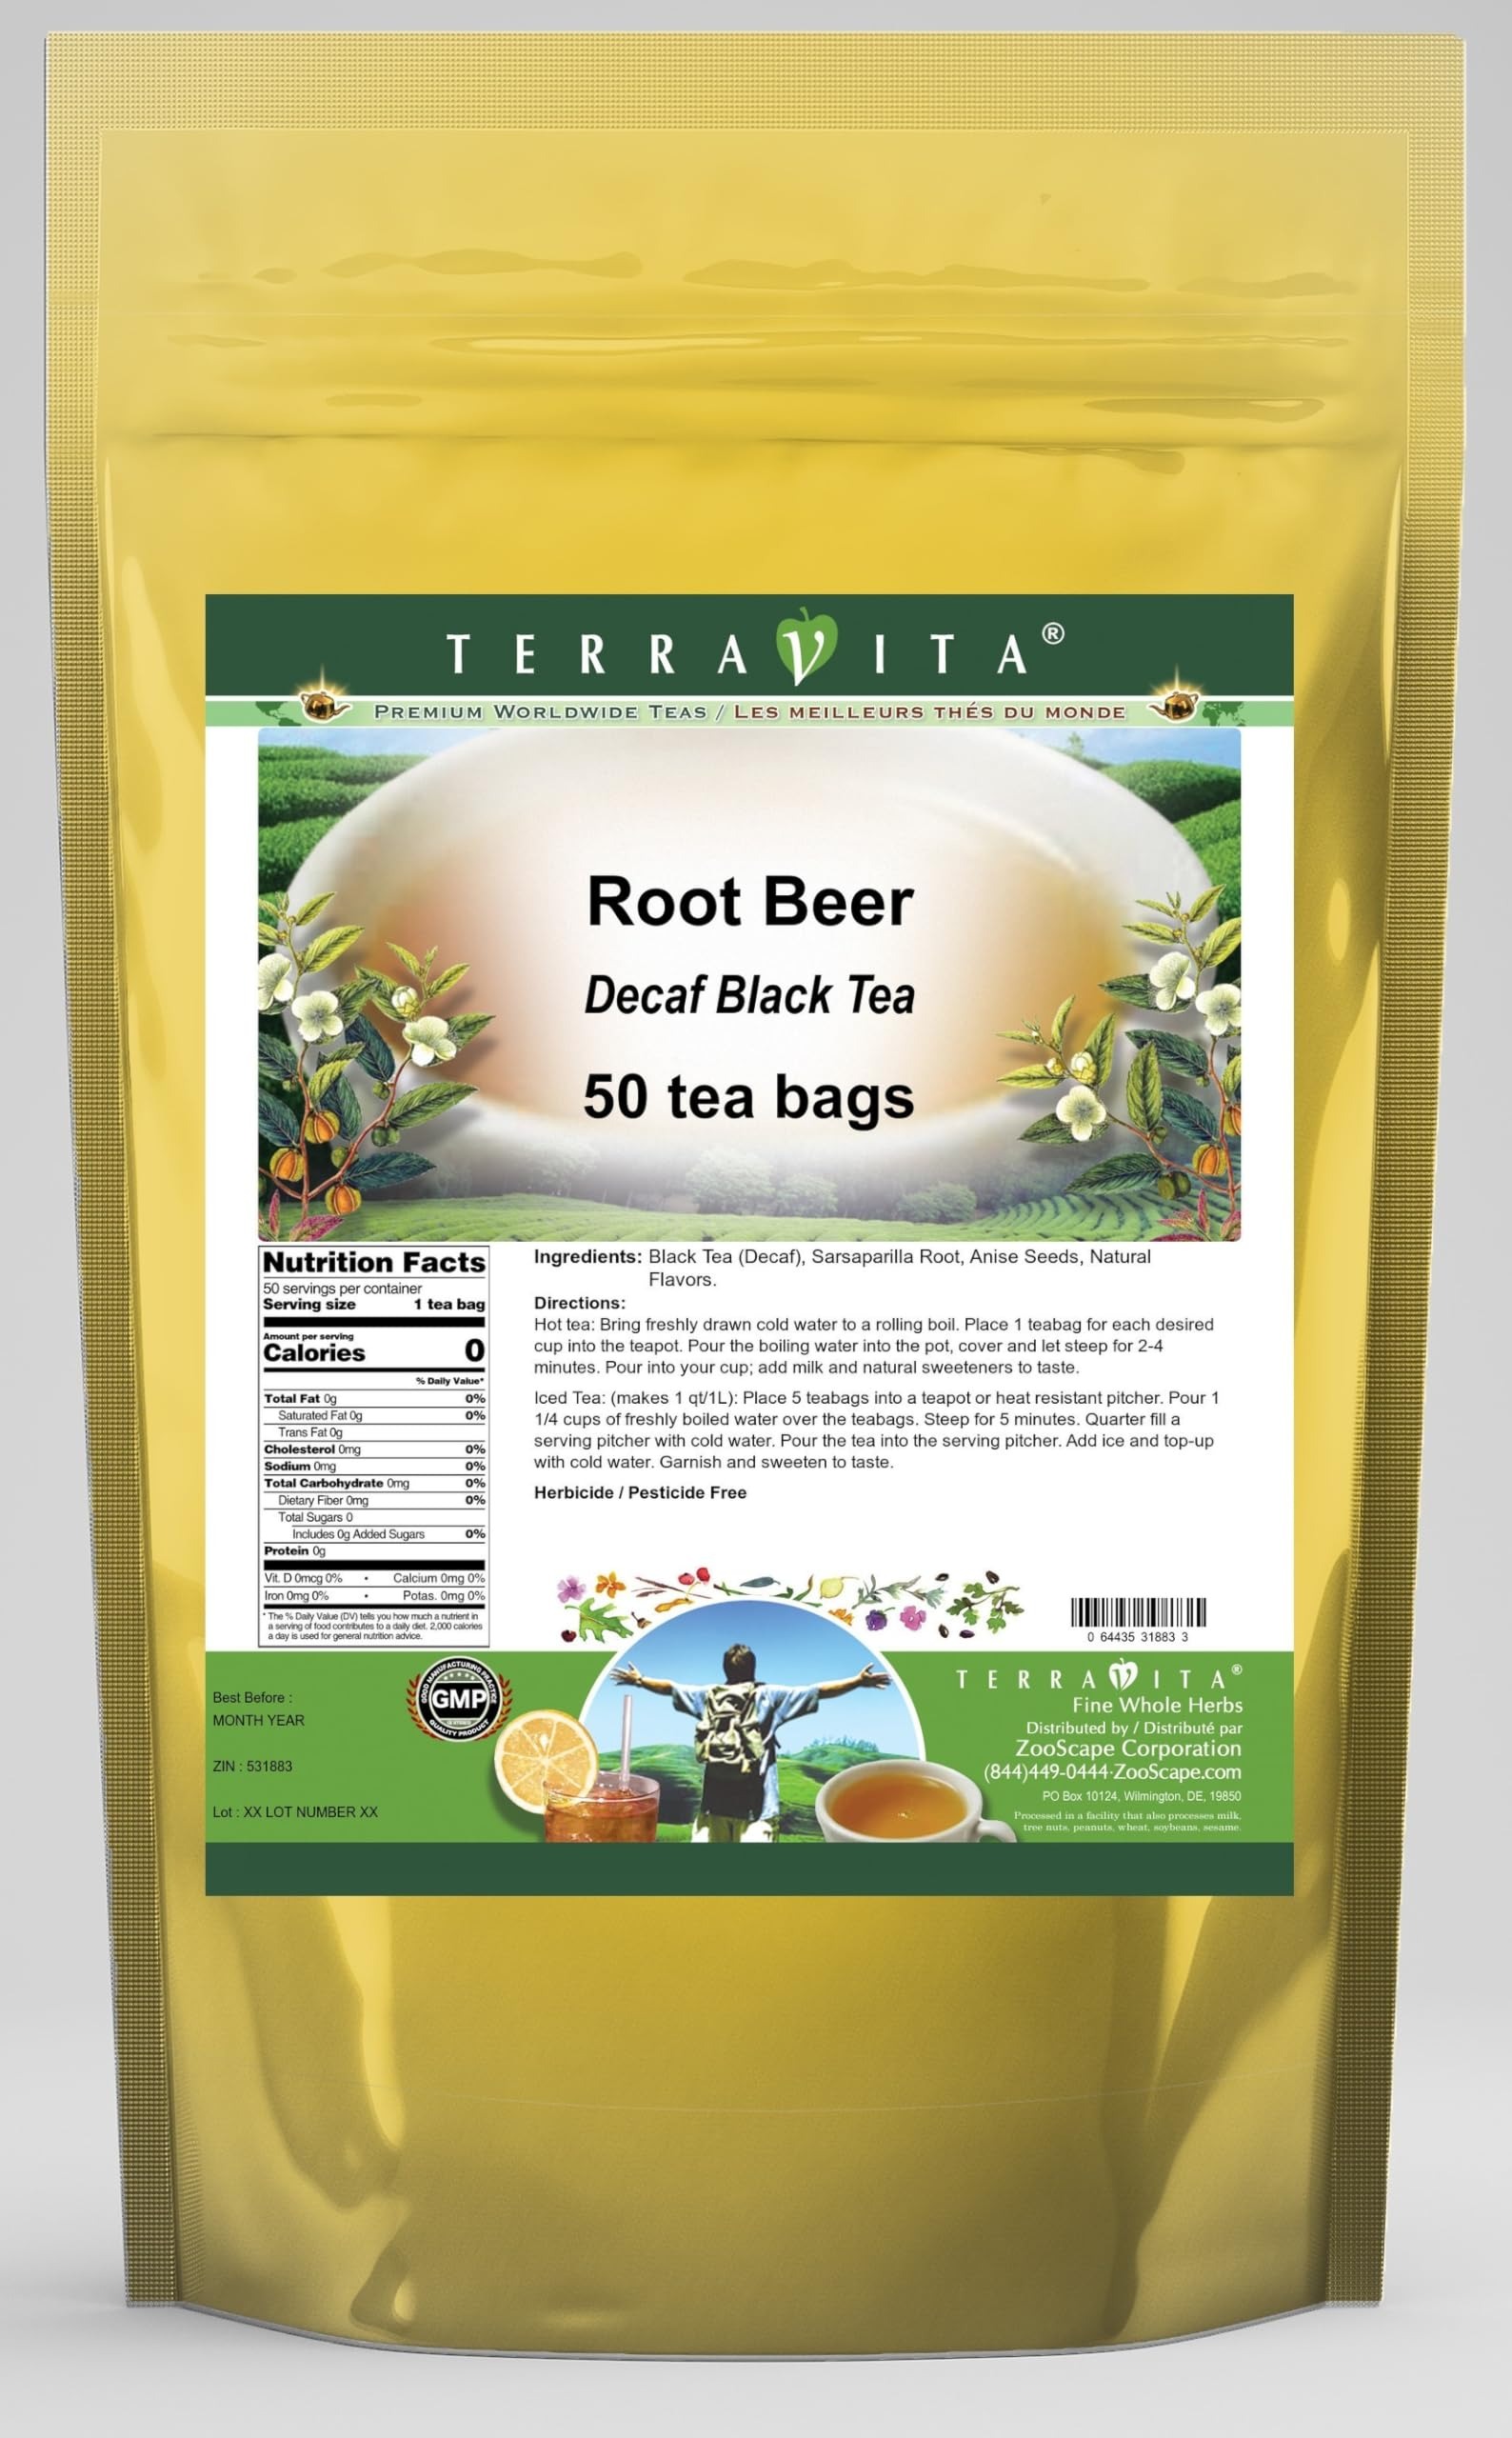
Item Name: Root Beer Decaf Black Tea (50 tea bags, ZIN: 531883) - 2 Pack
Bullet Point 1: Our Root Beer Decaf Black Tea is a wonderful flavored decaffeinated Black tea with Sarsaparilla Root and Anise Seeds. You will enjoy the simple and elegant Root Beer taste! - Ingredients: Decaf Black tea, Sarsaparilla Root, Anise Seeds and Natural Root Beer Flavor.
Bullet Point 2: No fillers.
Bullet Point 3: Manufacturer: TerraVita
Bullet Point 4: Size: 50 tea bags
Bullet Point 5: Black Tea Bags - Packed in a convenient upright pouch!
Product Description: Our Root Beer Decaf Black Tea is a wonderful flavored decaffeinated Black tea with Sarsaparilla Root and Anise Seeds. You will enjoy the simple and elegant Root Beer taste! - Ingredients: Decaf Black tea, Sarsaparilla Root, Anise Seeds and Natural Root Beer Flavor. - Hot tea brewing method: Bring freshly drawn cold water to a rolling boil. Place 1 teabag for each desired cup into the teapot. Pour the boiling water into the pot, cover and let steep for 2-4 minutes. Pour into your cup; add milk and natural sweeteners to taste. - Iced tea brewing method: (to make 1 liter/quart): Place 5 teabags into a teapot or heat resistant pitcher. Pour 1 1/4 cups of freshly boiled water over the teabags. Steep for 5 minutes. Quarter fill a serving pitcher with cold water. Pour the tea into the serving pitcher. Add ice and top-up with cold water. Garnish and sweeten to taste. - TerraVita is an exclusive line of premium-quality, natural source products that use only the finest, purest and most potent ingredients found around the world. TerraVita is hallmarked by the highest possible standards of purity, potency, stability and freshness. All of our products are prepared with the highest elements of quality control, from raw materials through the entire manufacturing process, up to and including the moment that the bottles or bags are sealed for freshness and shipped out to you. Our highest possible standards are certified by independent laboratories and backed by our personal guarantee. - TerraVita exists to meet and ensure your family's health and wellness without the harmful effects of chemicals and health products. We strive to make all of our products affordable and reliable and are constantly searching the market to maintain our affordability and to look for new ways to serve you and
Value: 100.0
Unit: Count

Price: 80.86